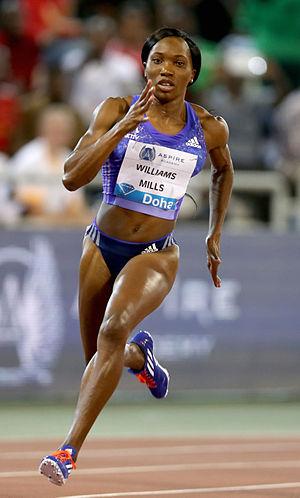
Novlene Williams-Mills est une athlète jamaïcaine spécialiste du 400 mètres.